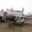
Label: airplane